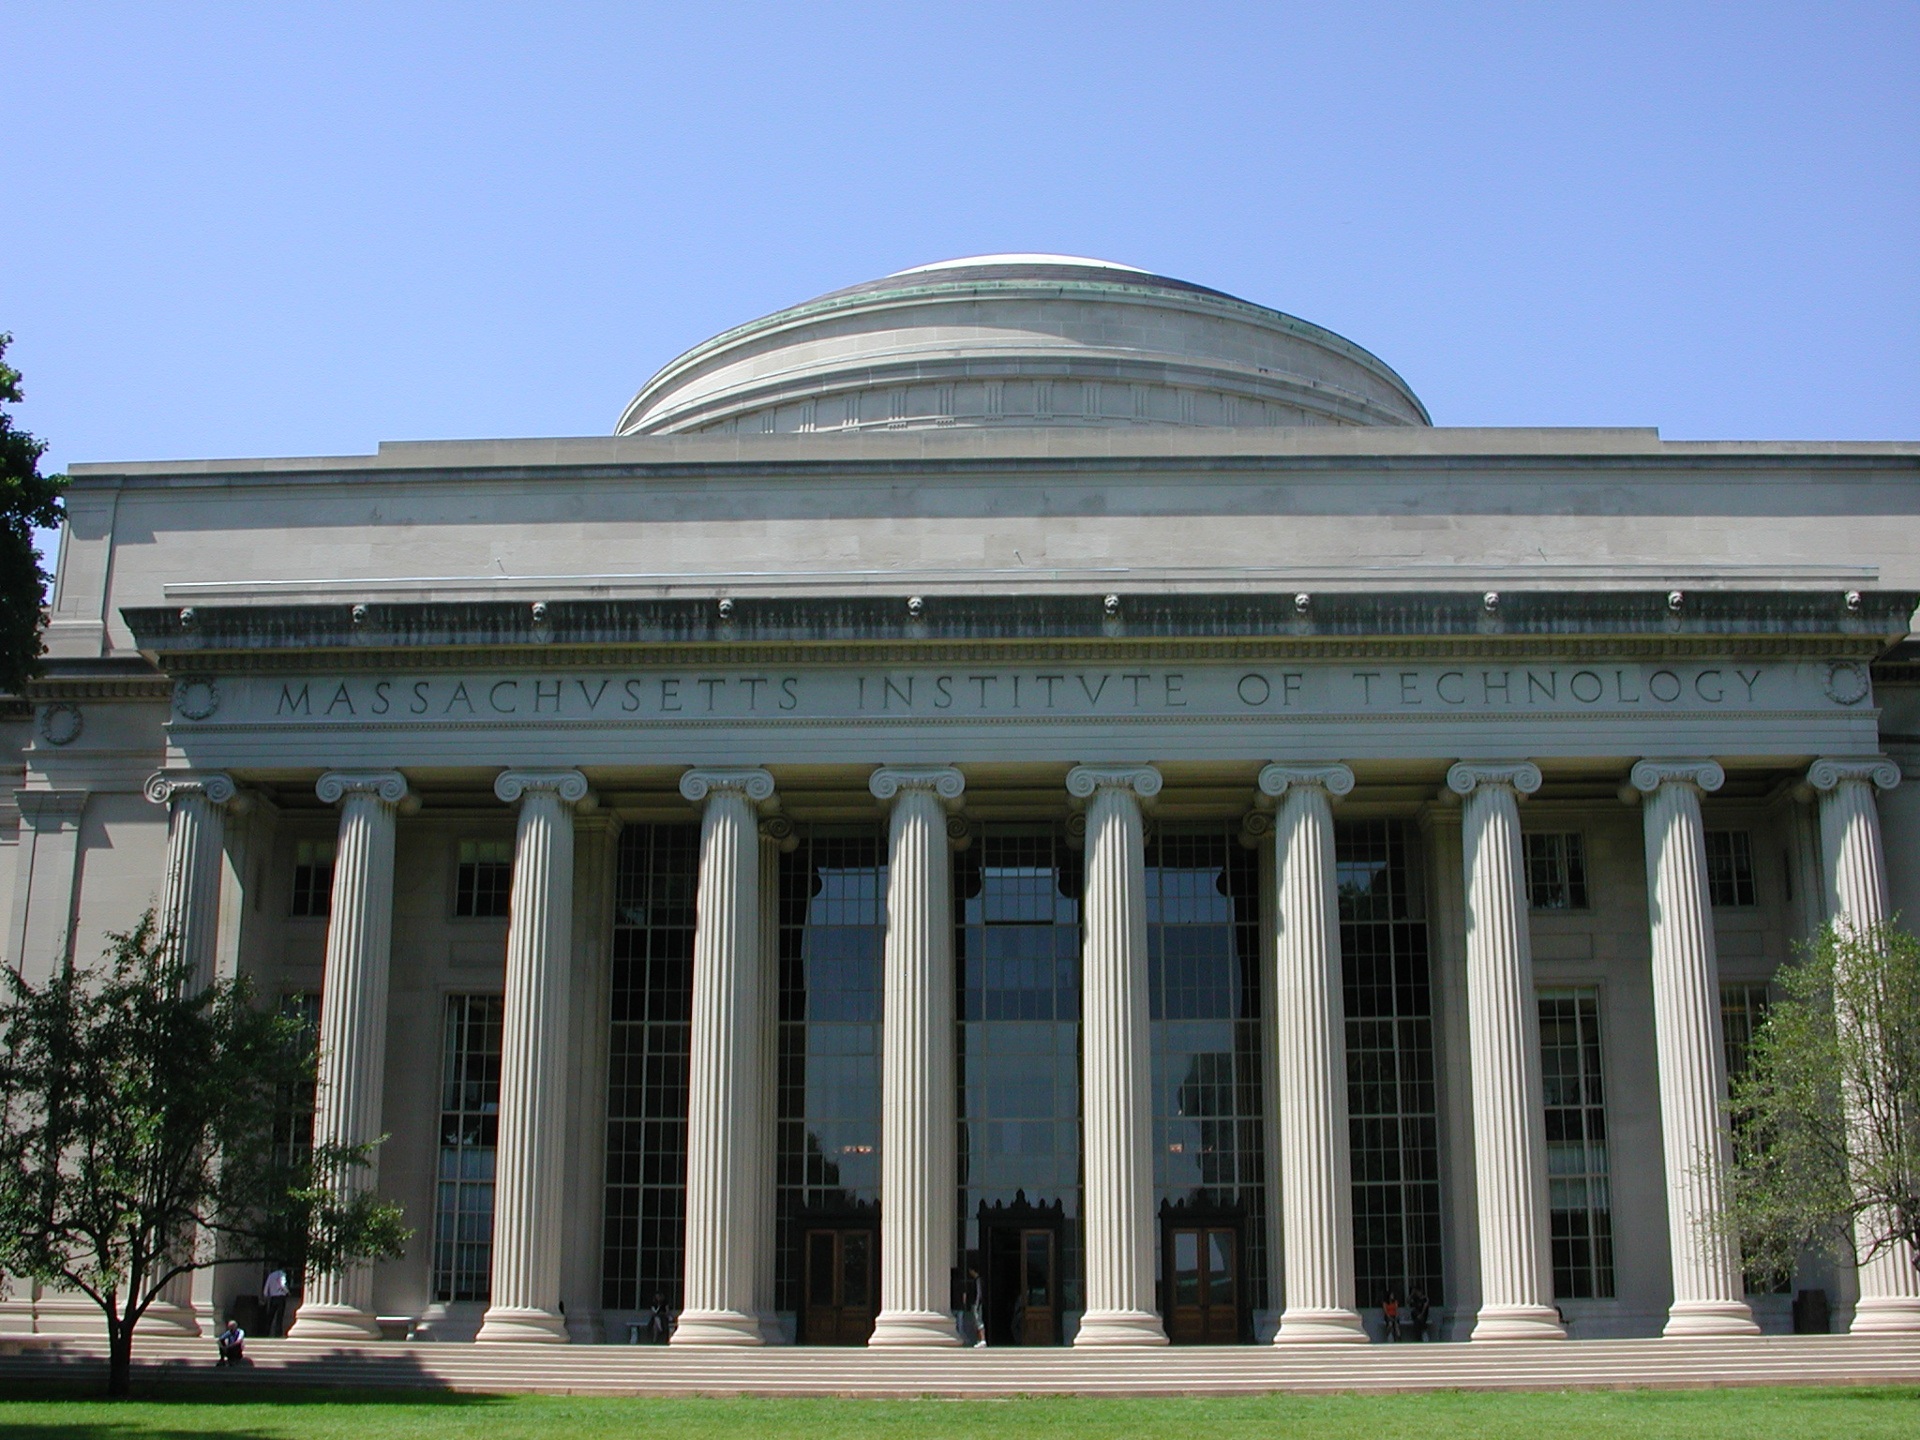
architecture, structure, technology, building, palace, monument, arch, column, opera house, student, landmark, facade, stadium, education, boston, memorial, science, university, school, learning, campus, tourist attraction, dome, institute, college, mit, massachusetts, new england, roman temple, classical architecture, sport venue, ancient roman architecture